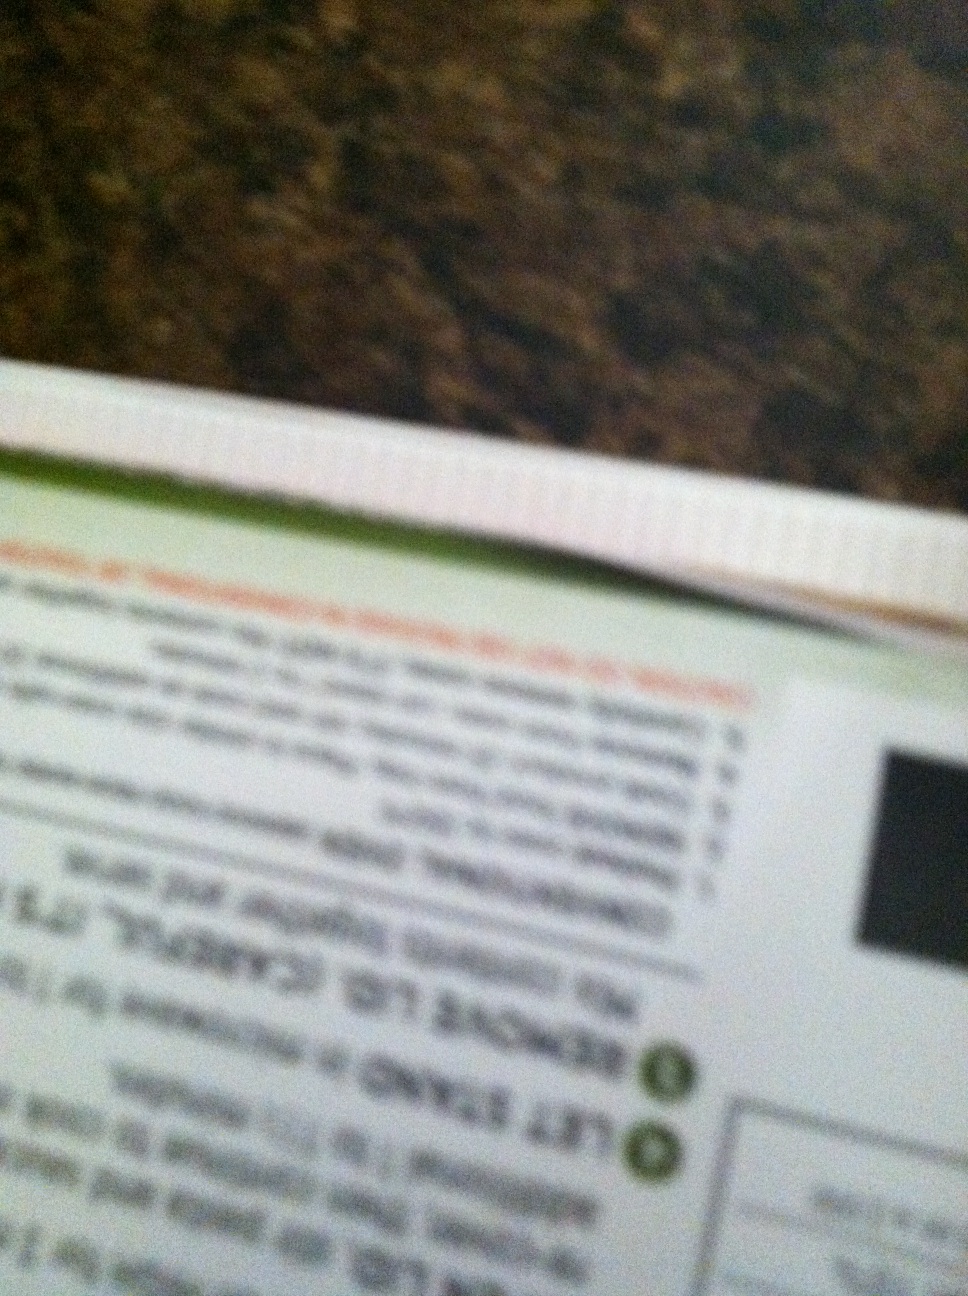Question: When does this expire?
Answer: unanswerable